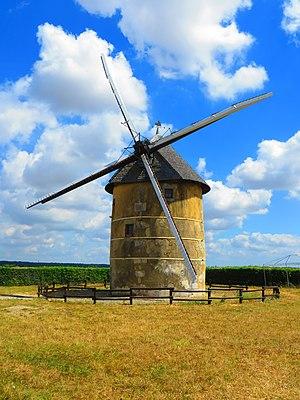
Mige moulin
Migé est une commune française située dans le département de l'Yonne en région Bourgogne-Franche-Comté, dans le nord de la Bourgogne.